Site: brandenburg
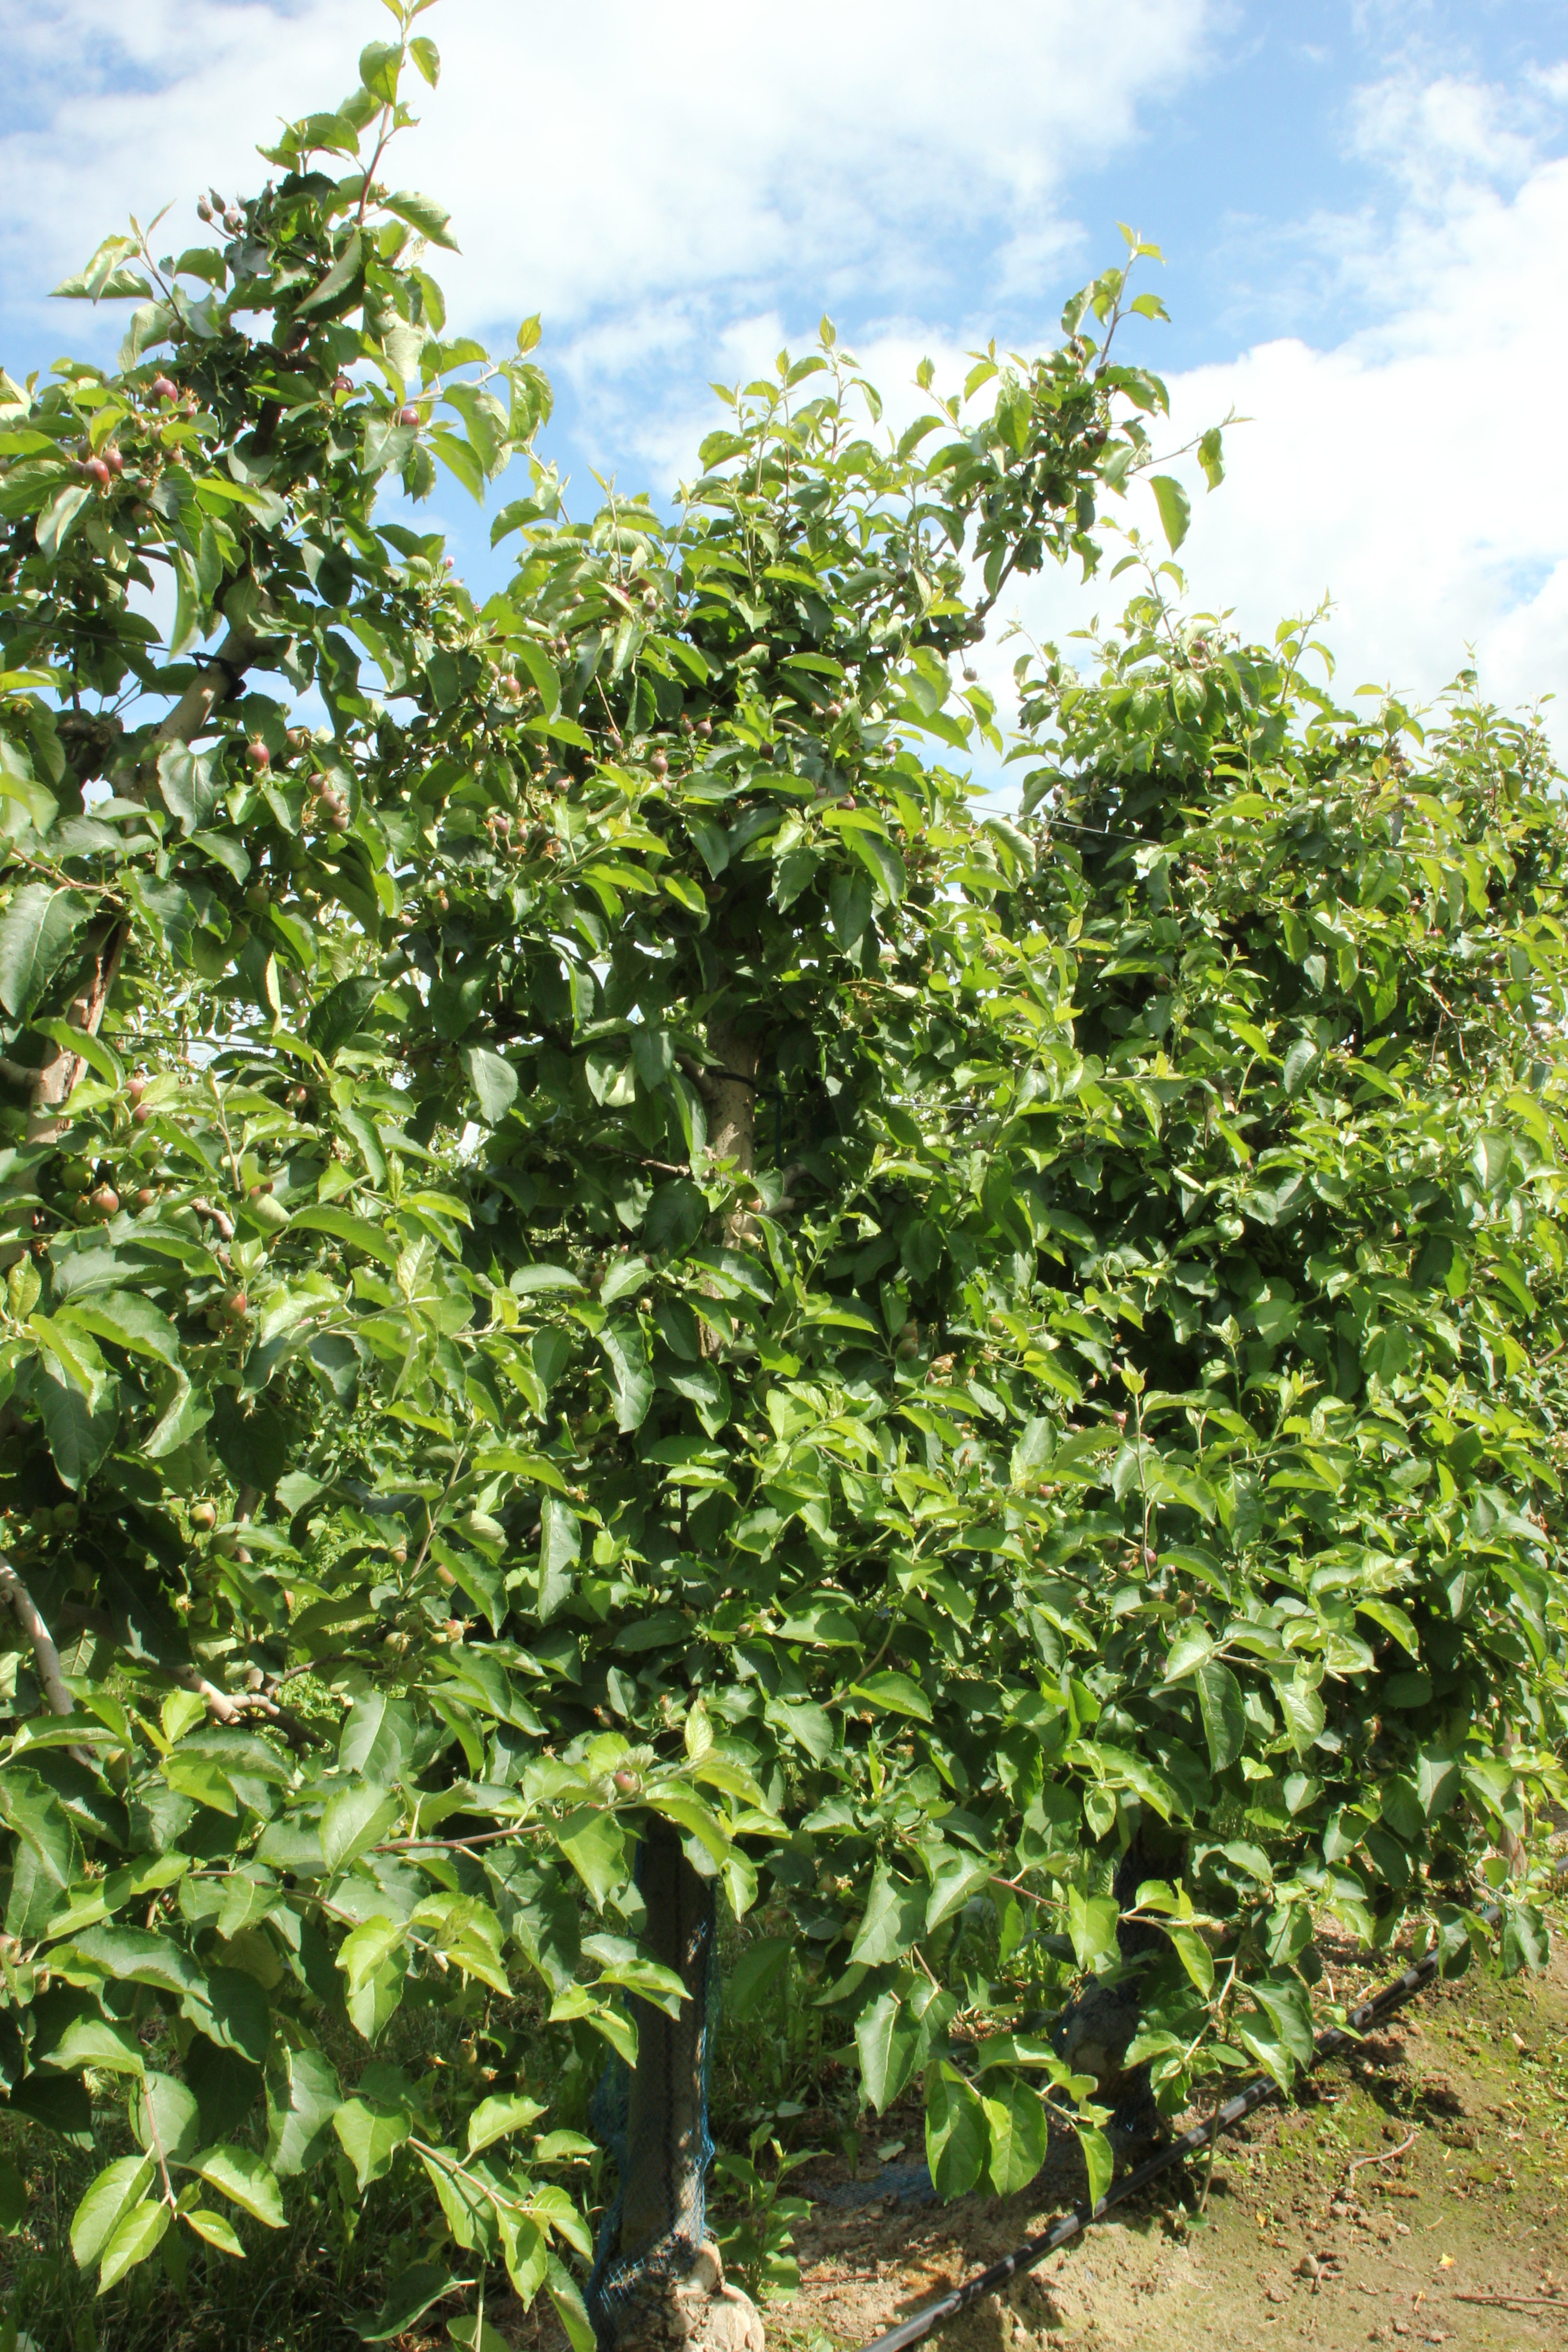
Growth stage (BBCH 72): Development of fruit